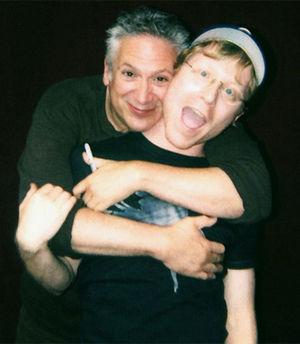
Anthony Rapp est un acteur et chanteur américain né le 26 octobre 1971 à Joliet.
Harvey Forbes Fierstein est un acteur, scénariste et dramaturge américain né le 6 juin 1954 à New York dans l'État de New York.